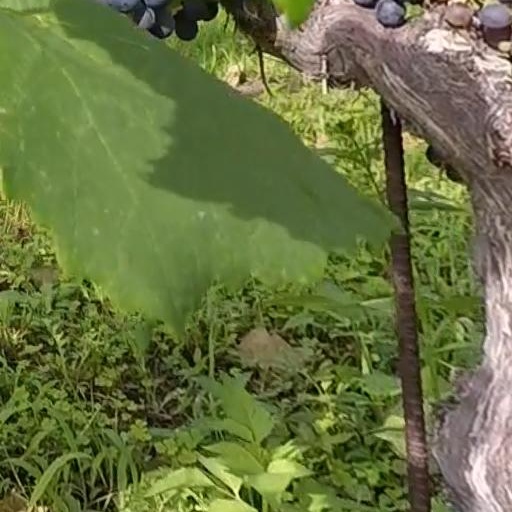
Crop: grape